Tokyo subway sarin attack

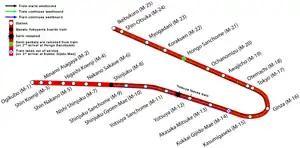
Detailed map of the attack on the Ikebukuro-bound Marunouchi Line train

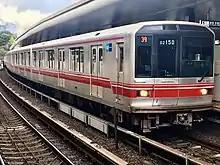
02 series set 50, the train involved as B701/A801/B901

Masato Yokoyama and his driver Kiyotaka Tonozaki were assigned to release sarin on the Ikebukuro-bound Marunouchi Line. On the way to Shinjuku Station, Tonozaki stopped to allow Yokoyama to buy a copy of "Nihon Keizai Shimbun", to wrap the two sarin packets. When they arrived at the station, Yokoyama put on a wig and fake glasses and boarded the fifth car of the Ikebukuro-bound 07:39 Marunouchi Line train number B801 (02 series set 50). As the train approached Yotsuya Station, Yokoyama began poking at the sarin packets. When the train reached the next station, he fled the scene with Tonozaki, leaving the sarin packets on the train car. The packets were not fully punctured. During his drop, Yokoyama left one packet fully intact, while the other packet was only punctured once (and with a small hole), resulting in the sarin being released relatively slowly.